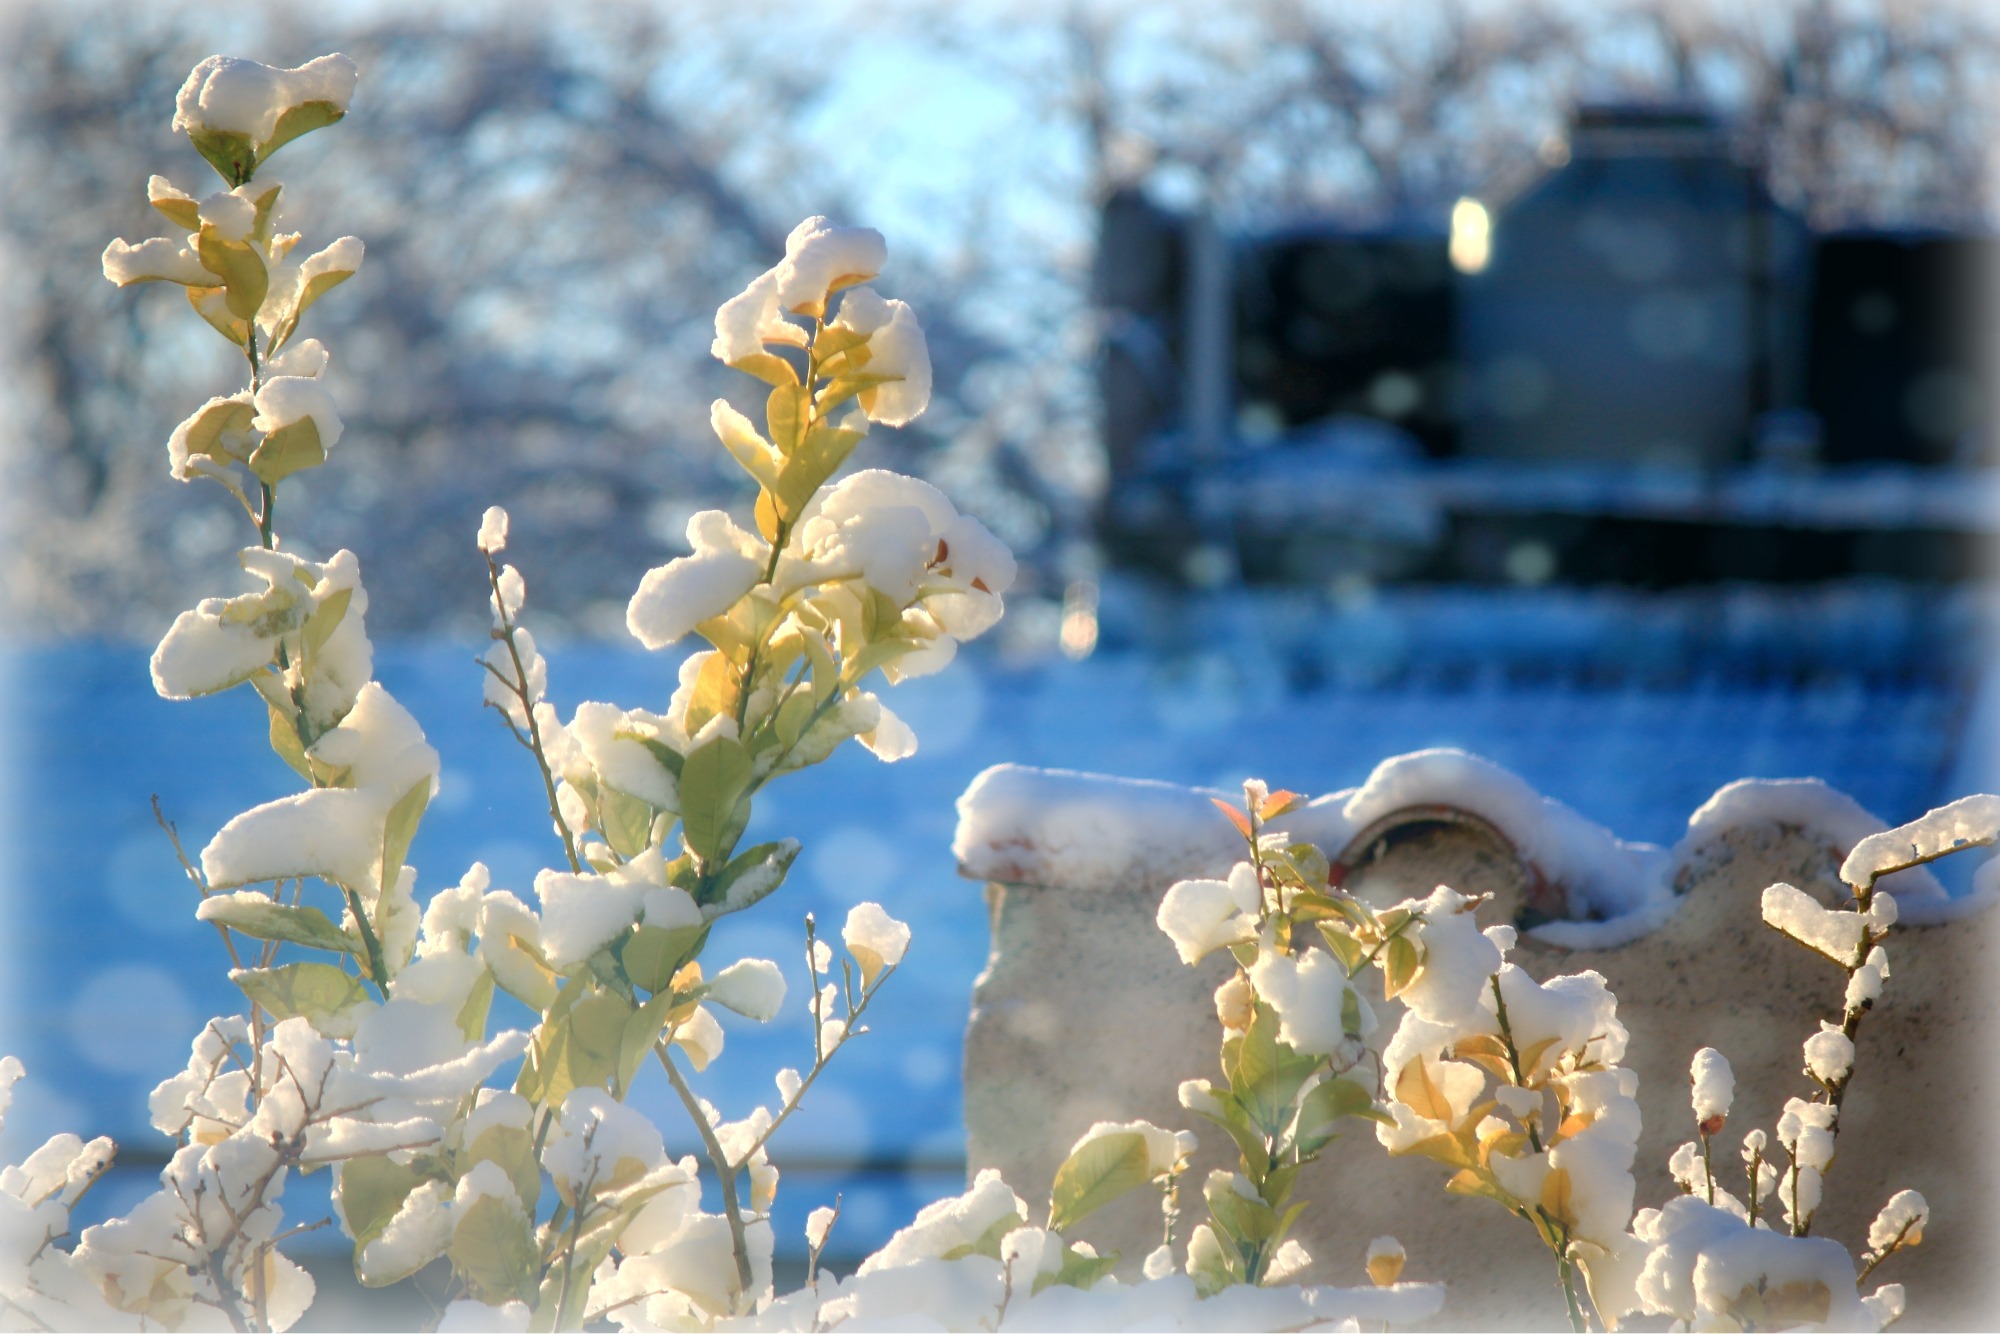
tree, nature, branch, blossom, snow, cold, winter, plant, leaf, flower, petal, frost, ice, spring, produce, botany, blue, flora, season, macro photography, flowering plant